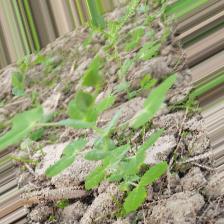
Label: Powdery Mildew